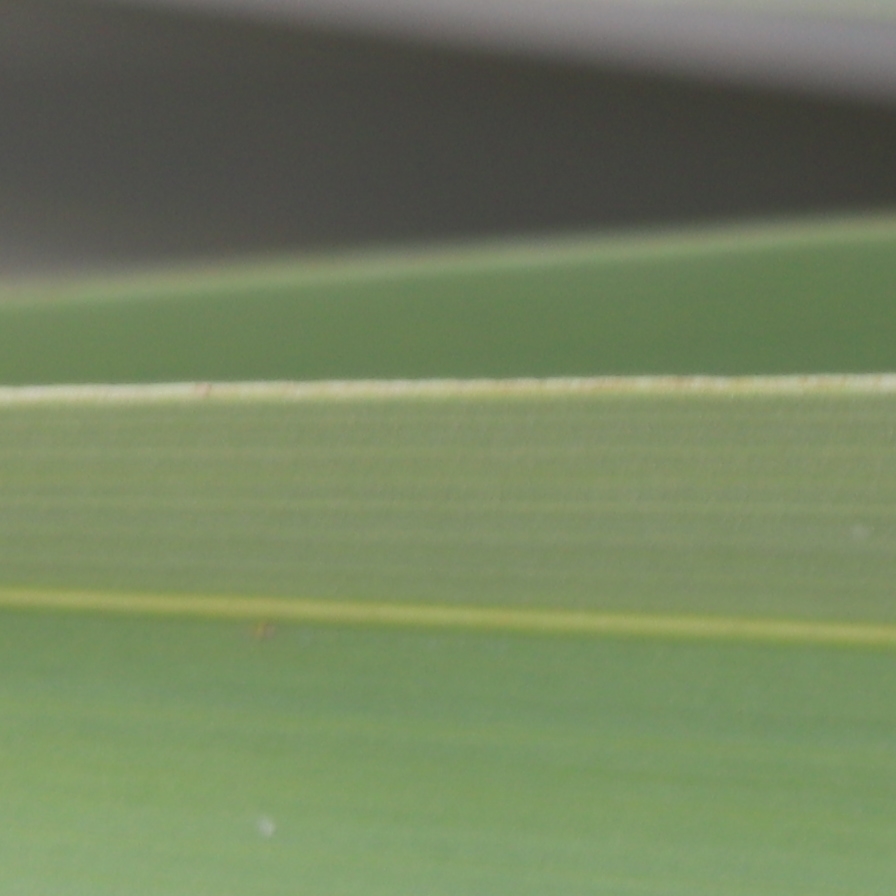
Label: Healthy